Stephan Weidner

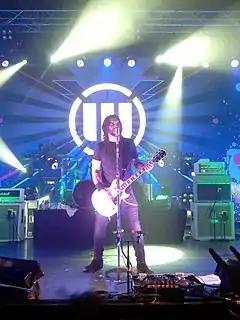
Weidner performing in 2013

In 1993, at MTV's "Free Your Mind" event, Weidner and Campino (of the band Die Toten Hosen) discussed the influence of xenophobia on their music and their fans. Though the public was skeptical of Weidner's reform, his success continued to increase. After a gig with the Rolling Stones at Hanover in 2003, Weidner stated that he would not spend his old age on the stage. In 2005, Böhse Onkelz split up. In 2014, they made their comeback in front of 400,000 people.